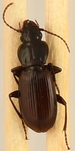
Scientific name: Pterostichus restrictus
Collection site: Niwot Ridge NEON (NIWO), plot NIWO_001